René Desmaison

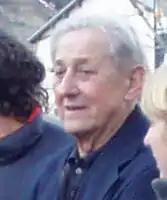
René Desmaison in 2005

René Desmaison (April 14, 1930, in Bourdeilles, Dordogne – September 28, 2007) was a veteran French mountaineer, climber and alpinist.